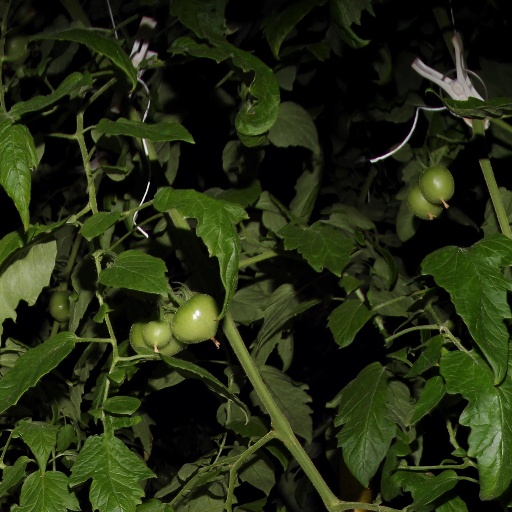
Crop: tomato